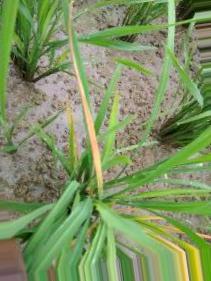
Nhãn: Tungro virus